Arjun Rampal

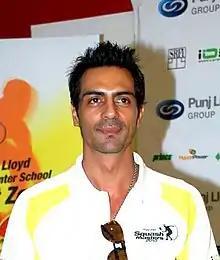
Rampal at the All India Squash Championship Awards Function in 2010

Following the success of "Om Shanti Om", Rampal started to rise as a successful actor. In 2008, Rampal gave a performance in "Rock On!!" as Joseph "Joe" Mascarenhas, the lead guitarist of a band, a poor idealist who never learned that self-promotion is more important than music in a remixed world. Rampal learned guitar to prepare for his role. His performance was widely acclaimed, earning him the prestigious National Film Award for Best Supporting Actor at the 56th National Film Awards, Filmfare Best Supporting Actor Award at the 54th Filmfare Awards, IIFA Award for Best Supporting Actor at the 10th IIFA Awards and Screen Award for Best Supporting Actor. This brought wider success and acclaim to Rampal. Noted critic Nikhat Kazmi of "The Times of India" praised Rampal's performance and wrote: "If you actually had to choose, then the vote would go for Arjun Rampal who displays a newfound maturity and looks absolutely groovy with his windblown hair and his guitar-strumming stance." Martin D'Souza of Bollywood Trade News Network praised Rampal, writing: "Arjun Rampal is slowly coming into his own. After playing a character with a negative shade in "Om Shanti Om", he returns with another powerful performance as Joe Mascarenhas, the lead guitarist of the band. Vibrant at first, and then subdued he walks the act with a rock star gait."